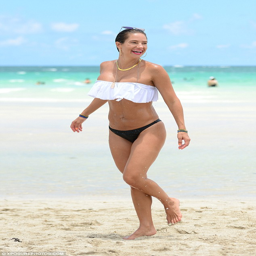
tropical : the beauty could barely keep the smile off her face as she wandered across the idyllic sands